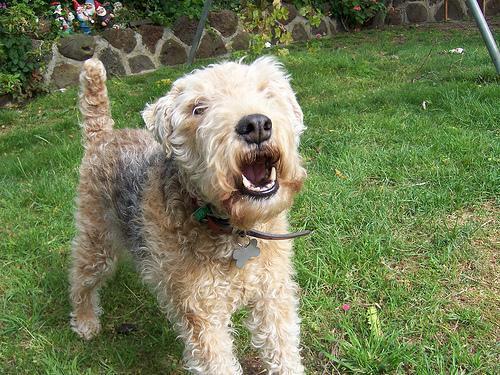
Lakeland_terrier